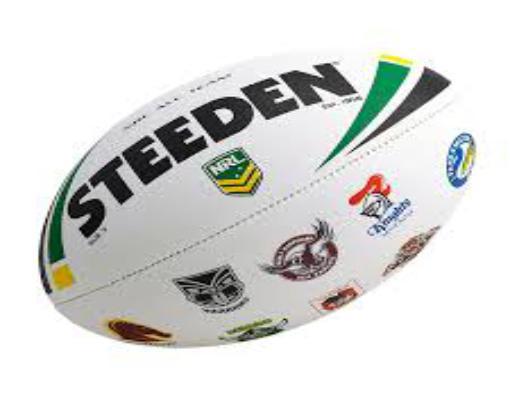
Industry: Sports